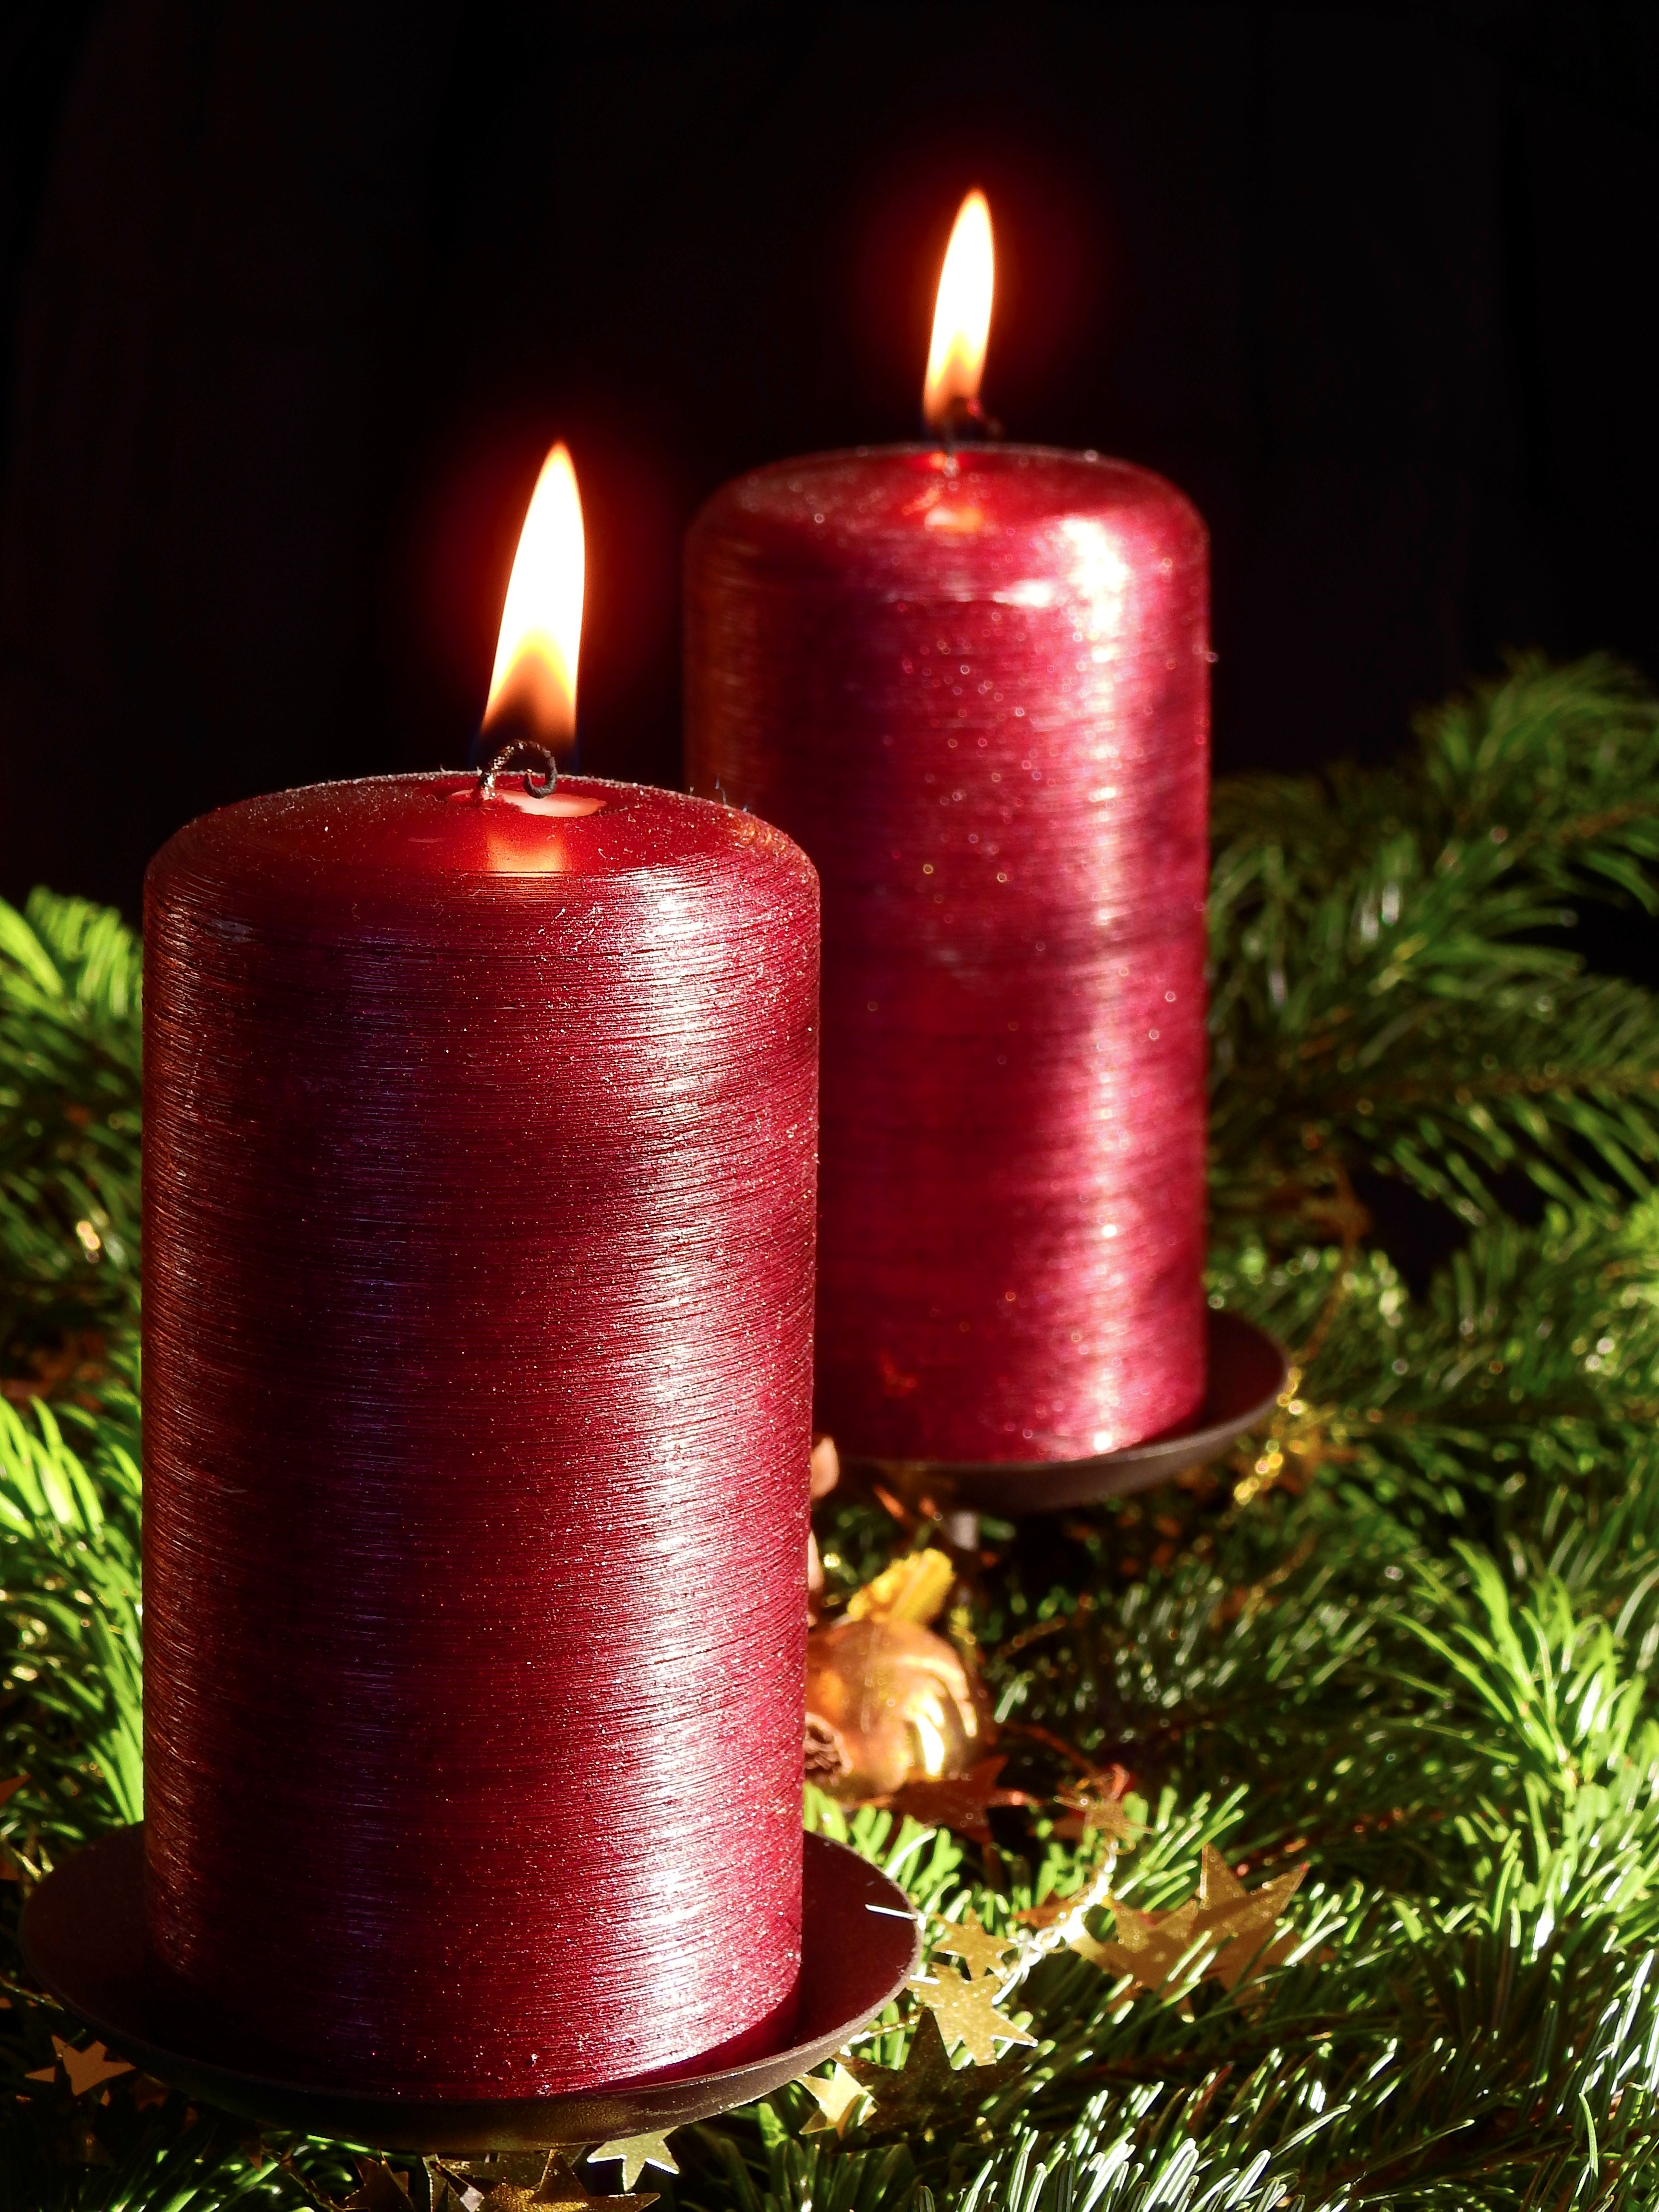
decoration, red, candle, christmas, fir, lighting, decor, christmas tree, deco, conifer, advent, christmas decoration, christmas time, candles, contemplative, greeting card, christmas eve, christmas ornaments, man made object, flameless candle, adwentskranz, adwentkranz